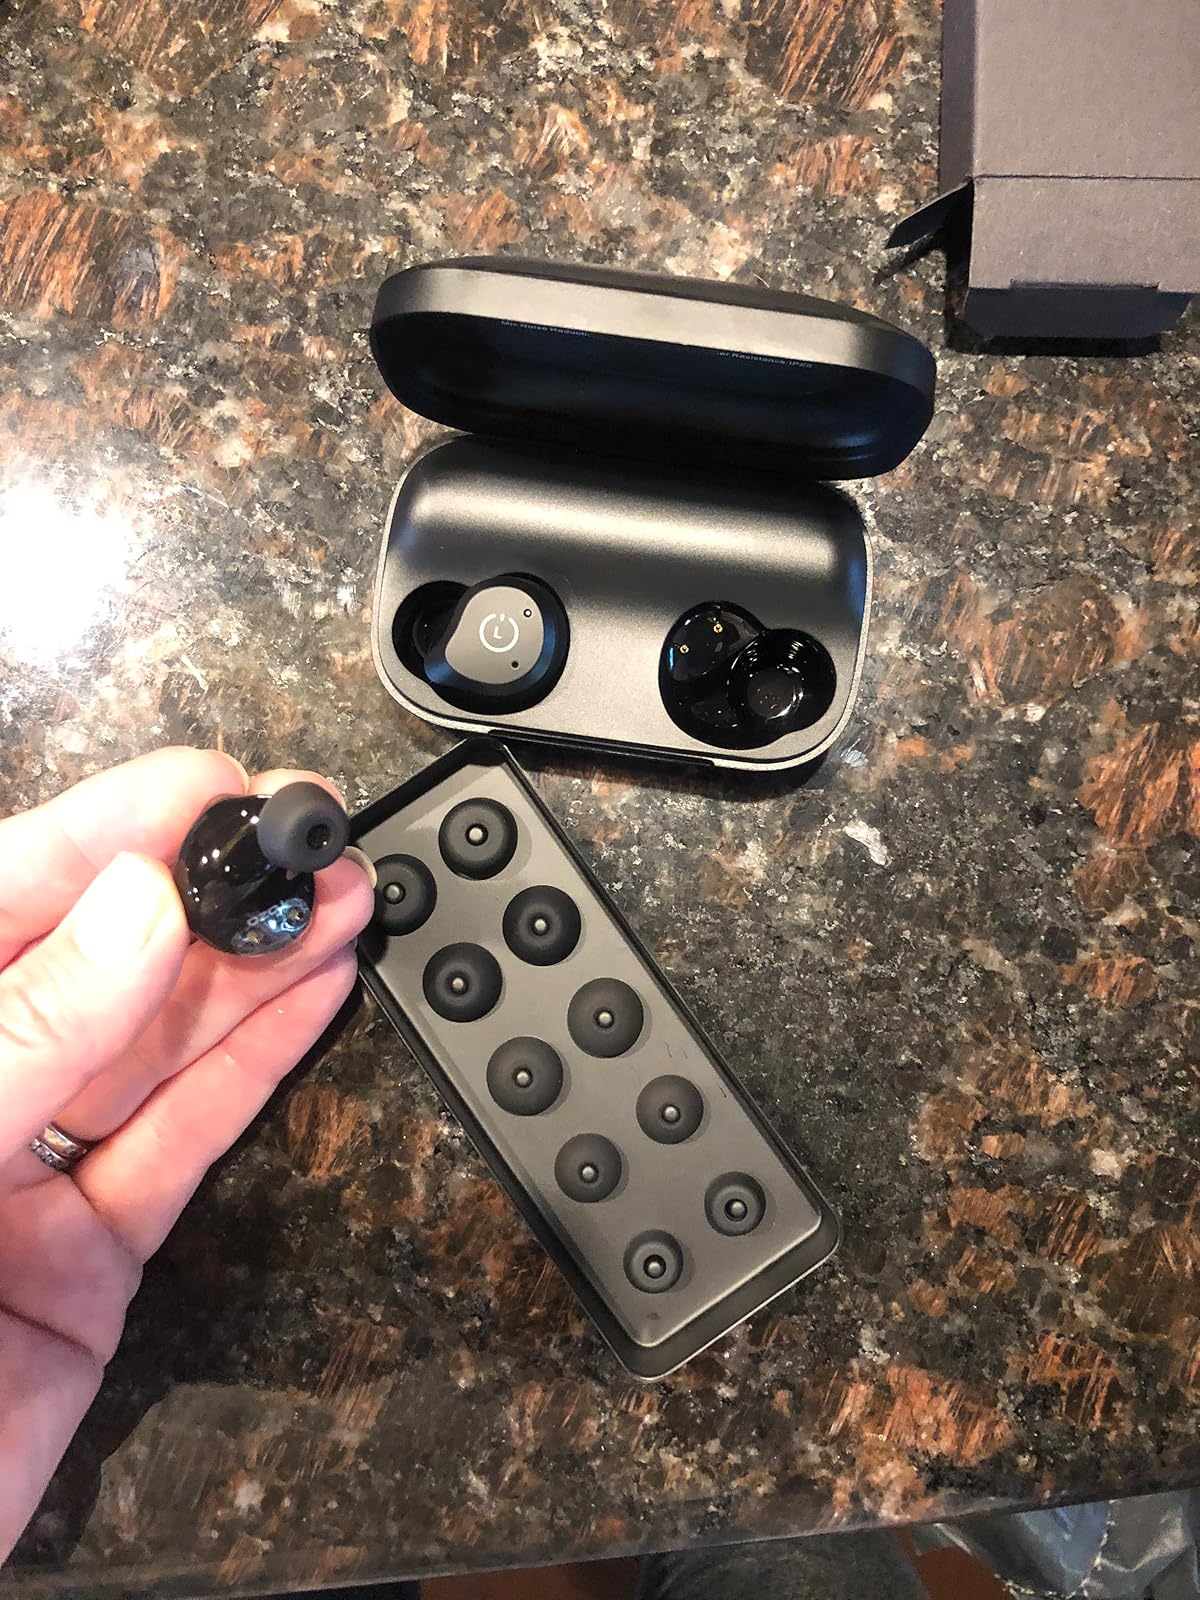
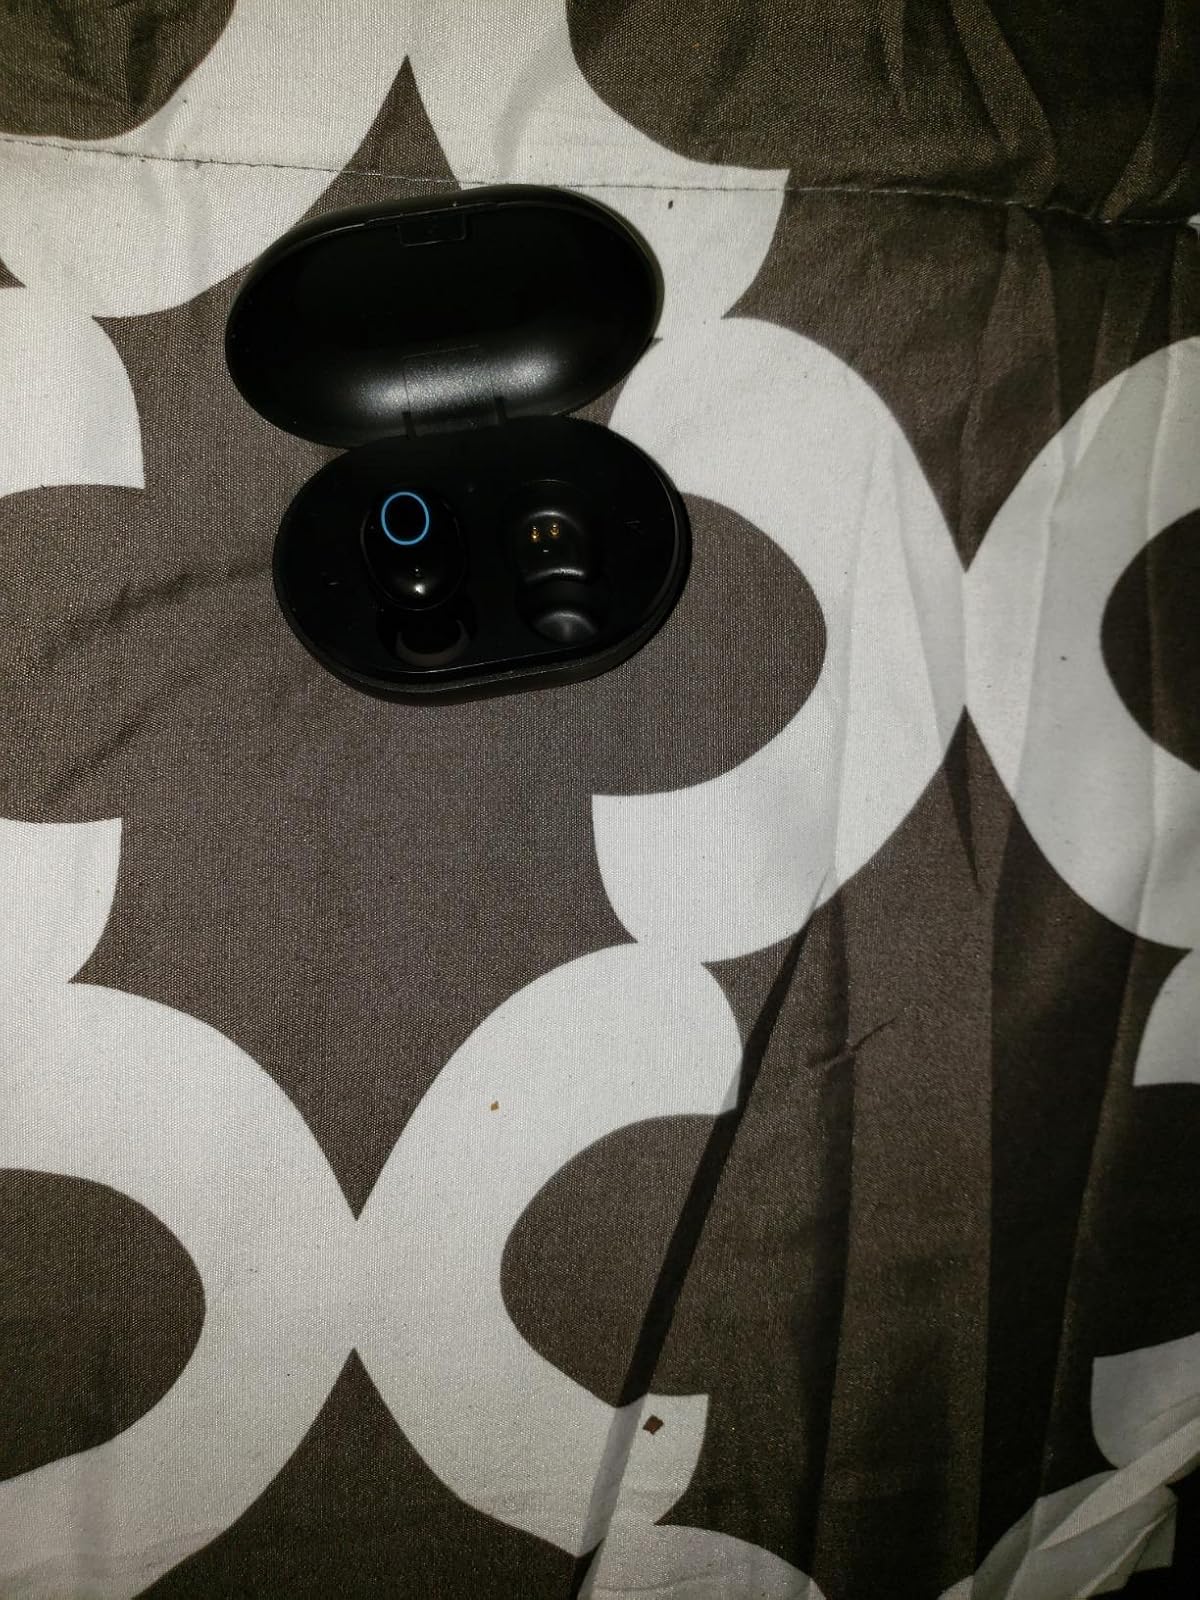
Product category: earbuds
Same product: no